Hutheesing family

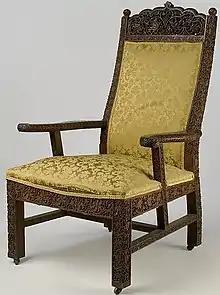
Armchair Designer: Lockwood de Forest, Maker: Ahmedabad Wood Carving Company, Teak, Made: Ahmedabad, ca. 1895, <a href="http%3A//www.brooklynmuseum.org/opencollection/objects/189238/Armchair">Brooklyn Museum

Ahmedabad Wood Carving Company was set up in 1881 by an American interior decorator, Lockwood de Forest, in association with Maganbhai Hutheesing to export wooden furniture, carved doors, cabinets, picture frames etc.